Petro Franko

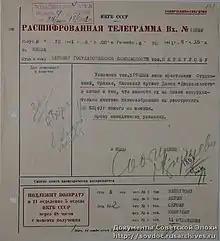
the NKVD encrypted telegram regarding the request for the shooting of Studynsky, Franko and Donets

In 2015 was published by archivists the following NKVD encrypted telegram from 6 July 1941: "To the instructions of Comrade Khrushchev we arrested Studynsky, Franko, Kyiv artist , "Nationalists"; due to the fact that it is difficult to get them out of Kyiv, we consider it advisable to shoot them. The Central Committee of the Communist Party of Ukraine (b) has the same opinion".